Human eye

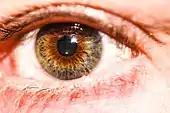
Hazel eye

Amber eyes are a solid color with a strong yellowish/golden and russet/coppery tint, which may be due to the yellow pigment called lipochrome (also found in green eyes). Amber eyes should not be confused with hazel eyes. Although hazel eyes may contain specks of amber or gold, they usually tend to have many other colors, including green, brown and orange. Also, hazel eyes may appear to shift in color and consist of flecks and ripples, while amber eyes are of a solid gold hue. Even though amber is similar to gold, some people have russet or copper colored amber eyes that are mistaken for hazel, though hazel tends to be duller and contains green with red/gold flecks, as mentioned above. Amber eyes may also contain amounts of very light gold-ish gray. People with that eye color are common in northern Europe, and in fewer numbers in southern Europe, the Middle East, North Africa, and South America.